Blackcurrant production in the United States

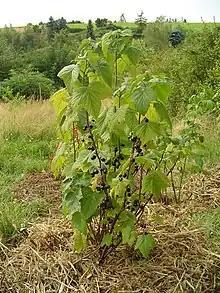
A cultivated blackcurrant

The blackcurrant, in common with other "Ribes", is a telial (secondary) host of the white pine blister rust ("Cronartium ribicola"). The aecial (primary) hosts of the rust are the five-needle pines, including the eastern white pine ("Pinus strobus"). The "Ribes" are largely unaffected by the rust but it significantly affects the growth of, and can kill, pines. The blackcurrant, of all the "Ribes" species, is particularly susceptible to the rust.